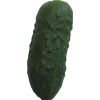
Label: Cucumber 1